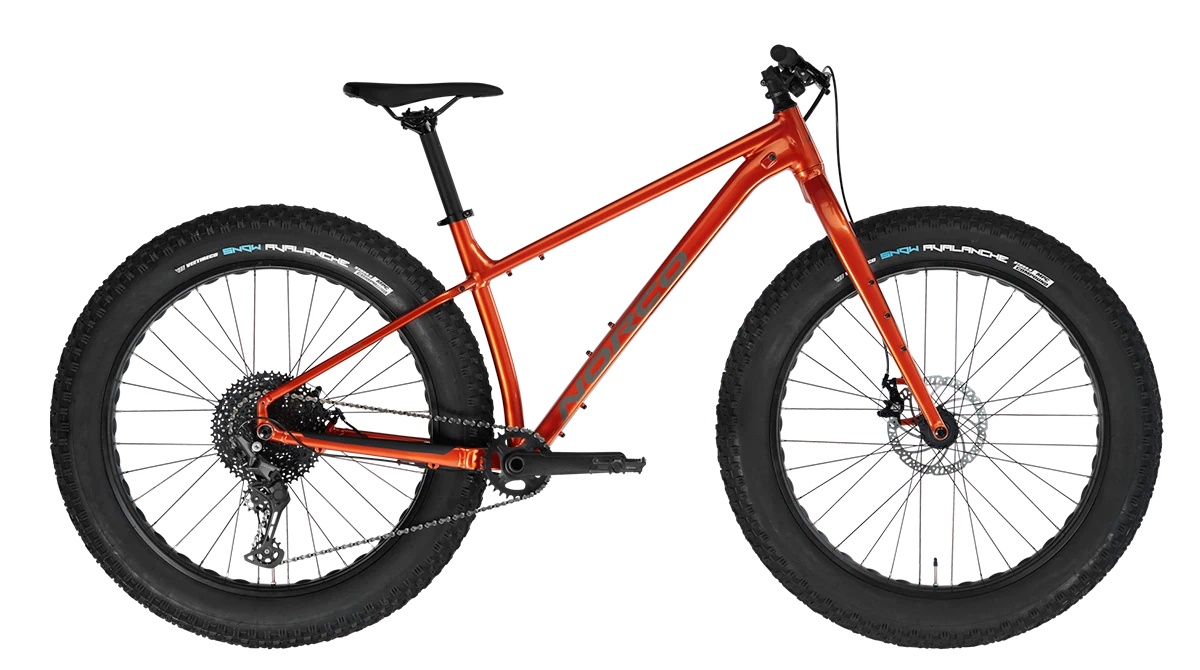
Norco Bigfoot 3
Balanced weight distribution for maximum traction and a powerful pedaling position keep the Bigfoot 3 charging forward all year. The redesigned Bigfoot 3 elevates fat bike performance to downright fun, anywhere, anytime. The confident, aggressive handling tracks precisely where you want on a descent or technical trail, and the simple one-by drivetrain offers reliable, simple shifts with gloved hands.
Brand: Norco
Category: Sporting Goods > Outdoor Recreation > Cycling > Bicycles > Fatbikes